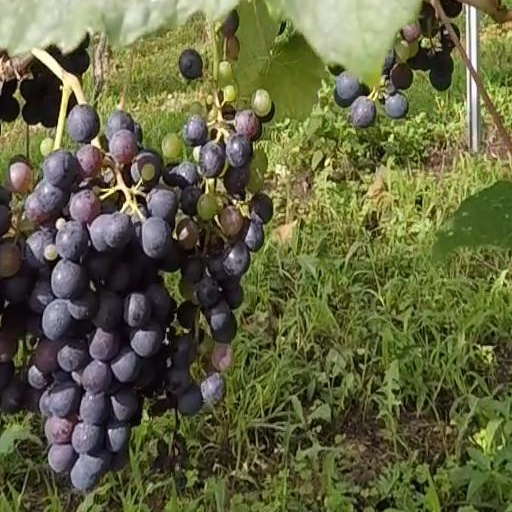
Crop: grape